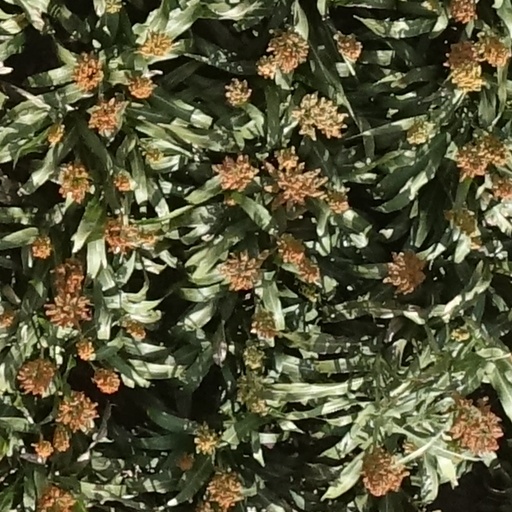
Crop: sorghum